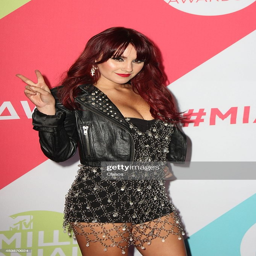
latin pop artist attends the red carpet of awards .